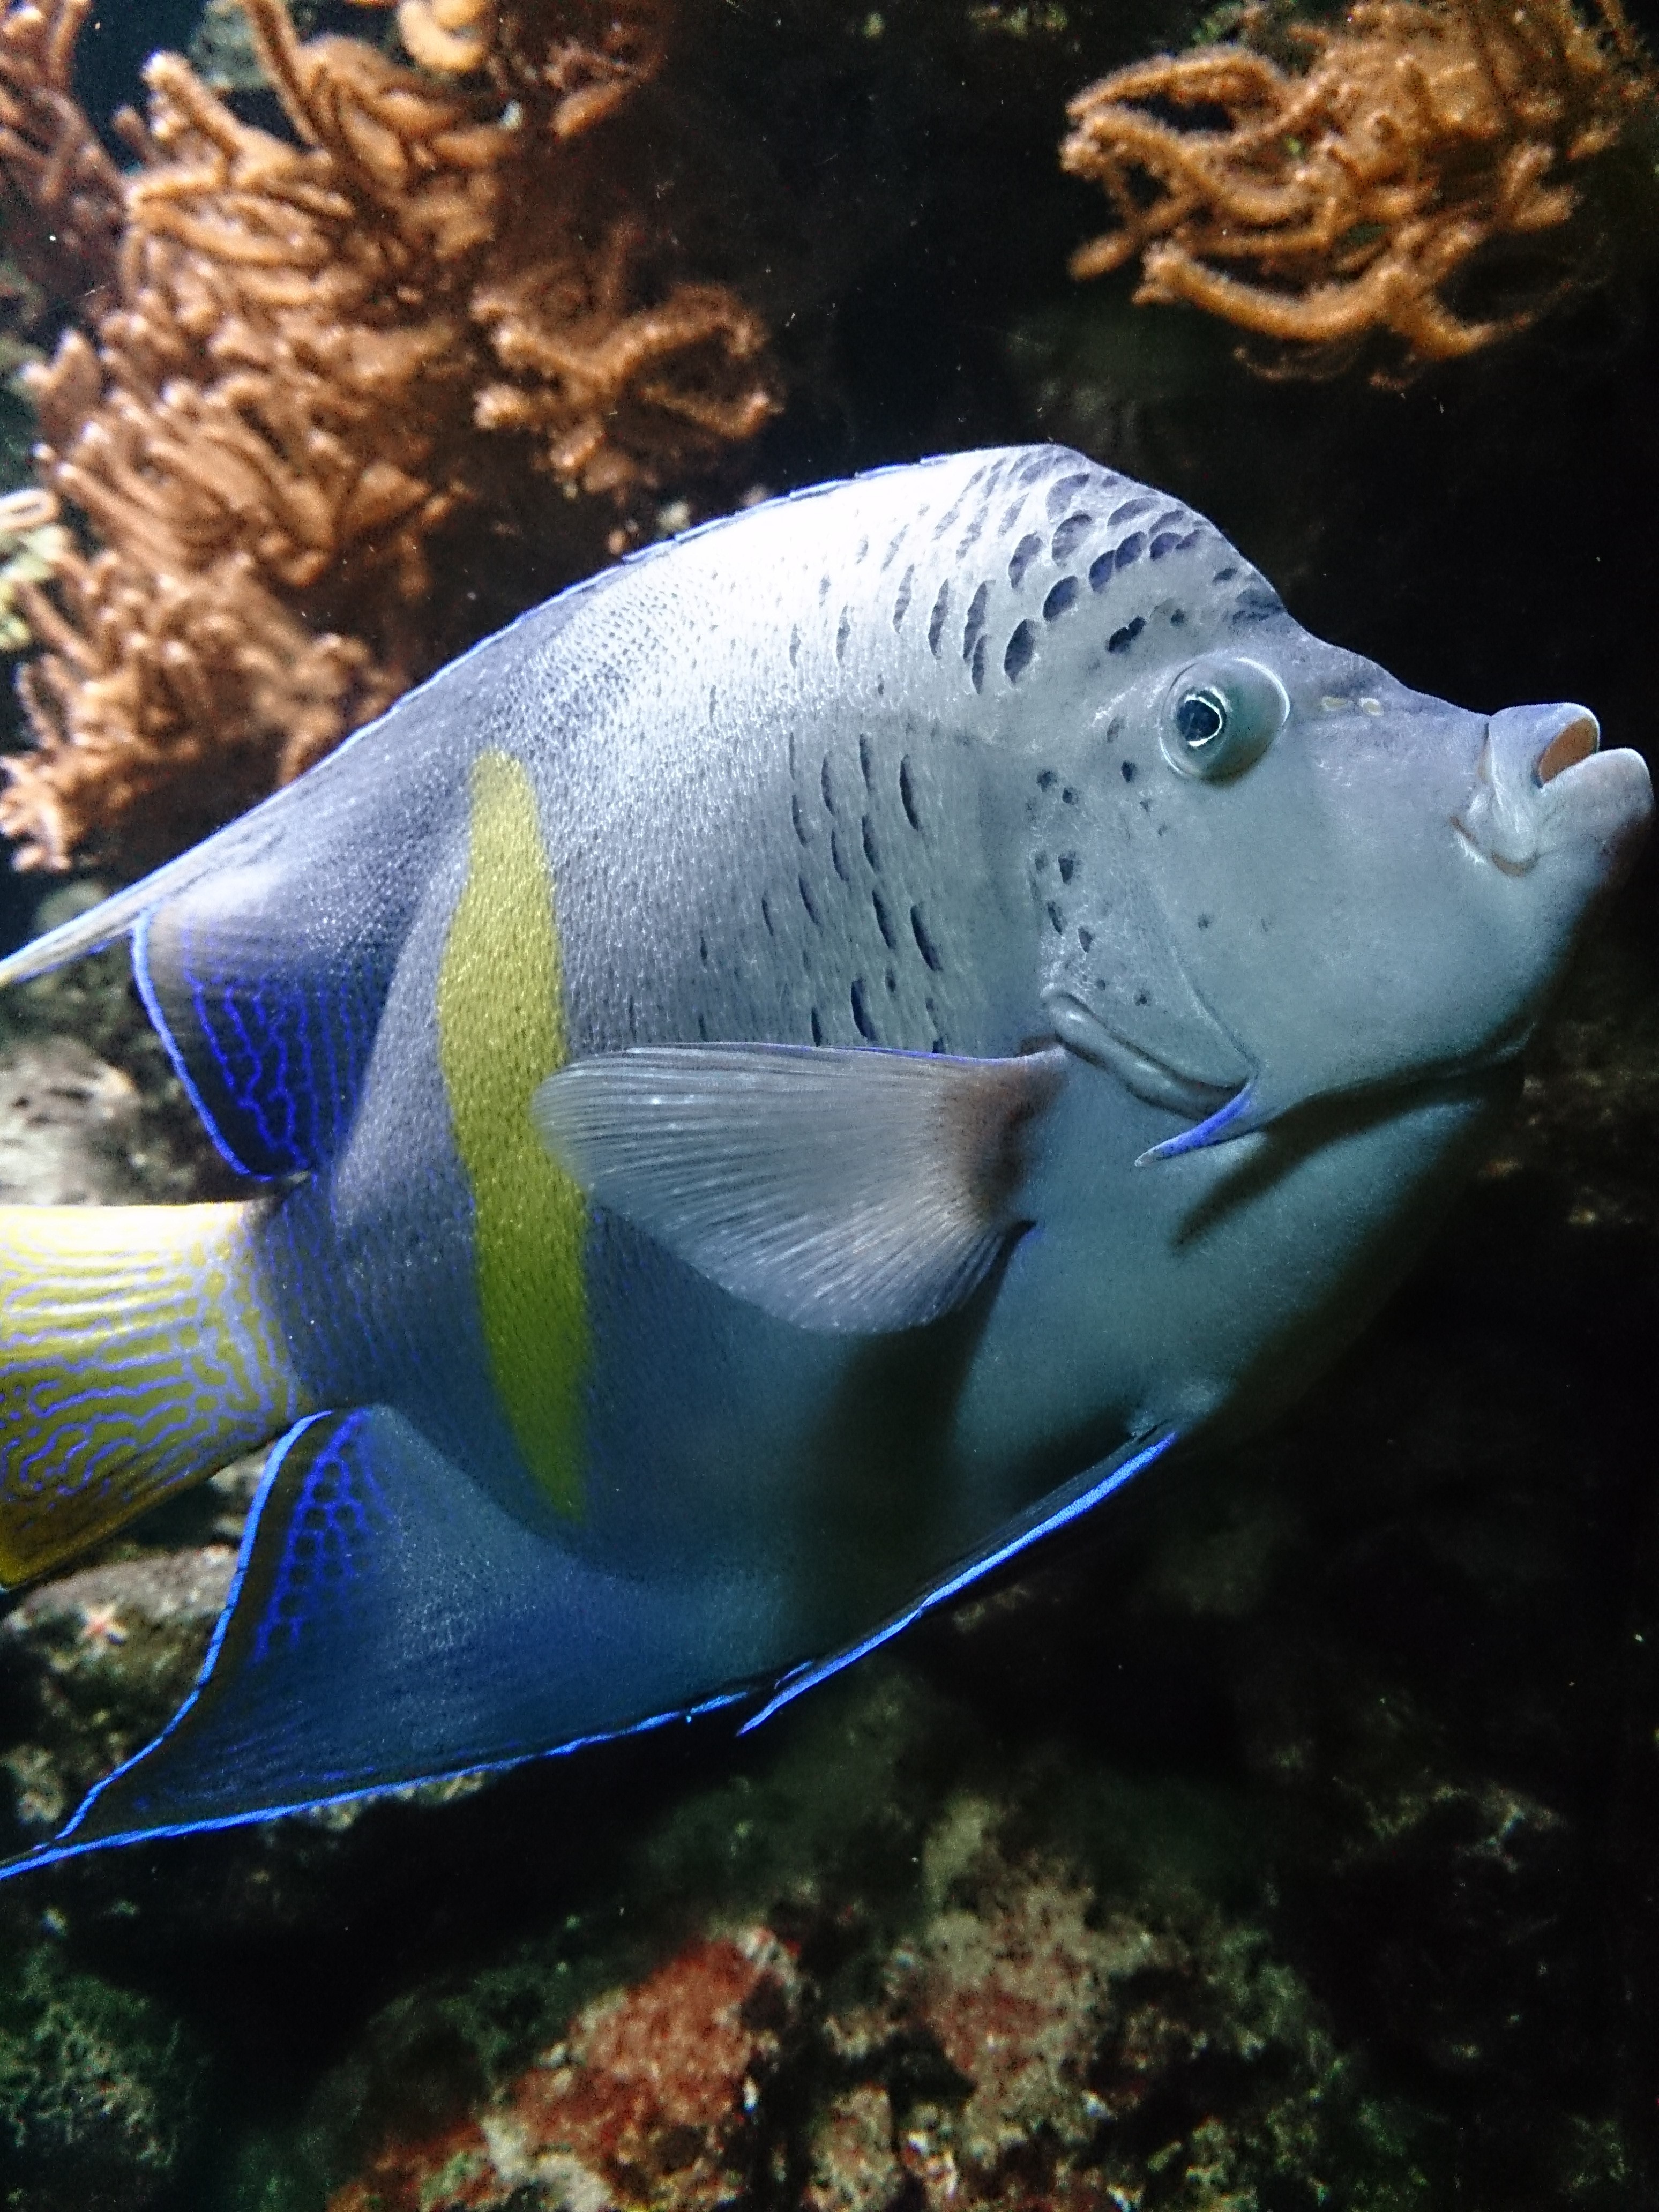
water, nature, wet, animal, underwater, zoo, biology, blue, fish, fauna, reef, aquarium, exotic, underwater world, meeresbewohner, marine biology, coral reef fish, deep sea fish, pomacanthidae